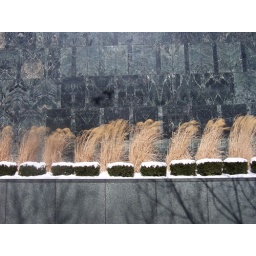
Dead grass in the snowy ground